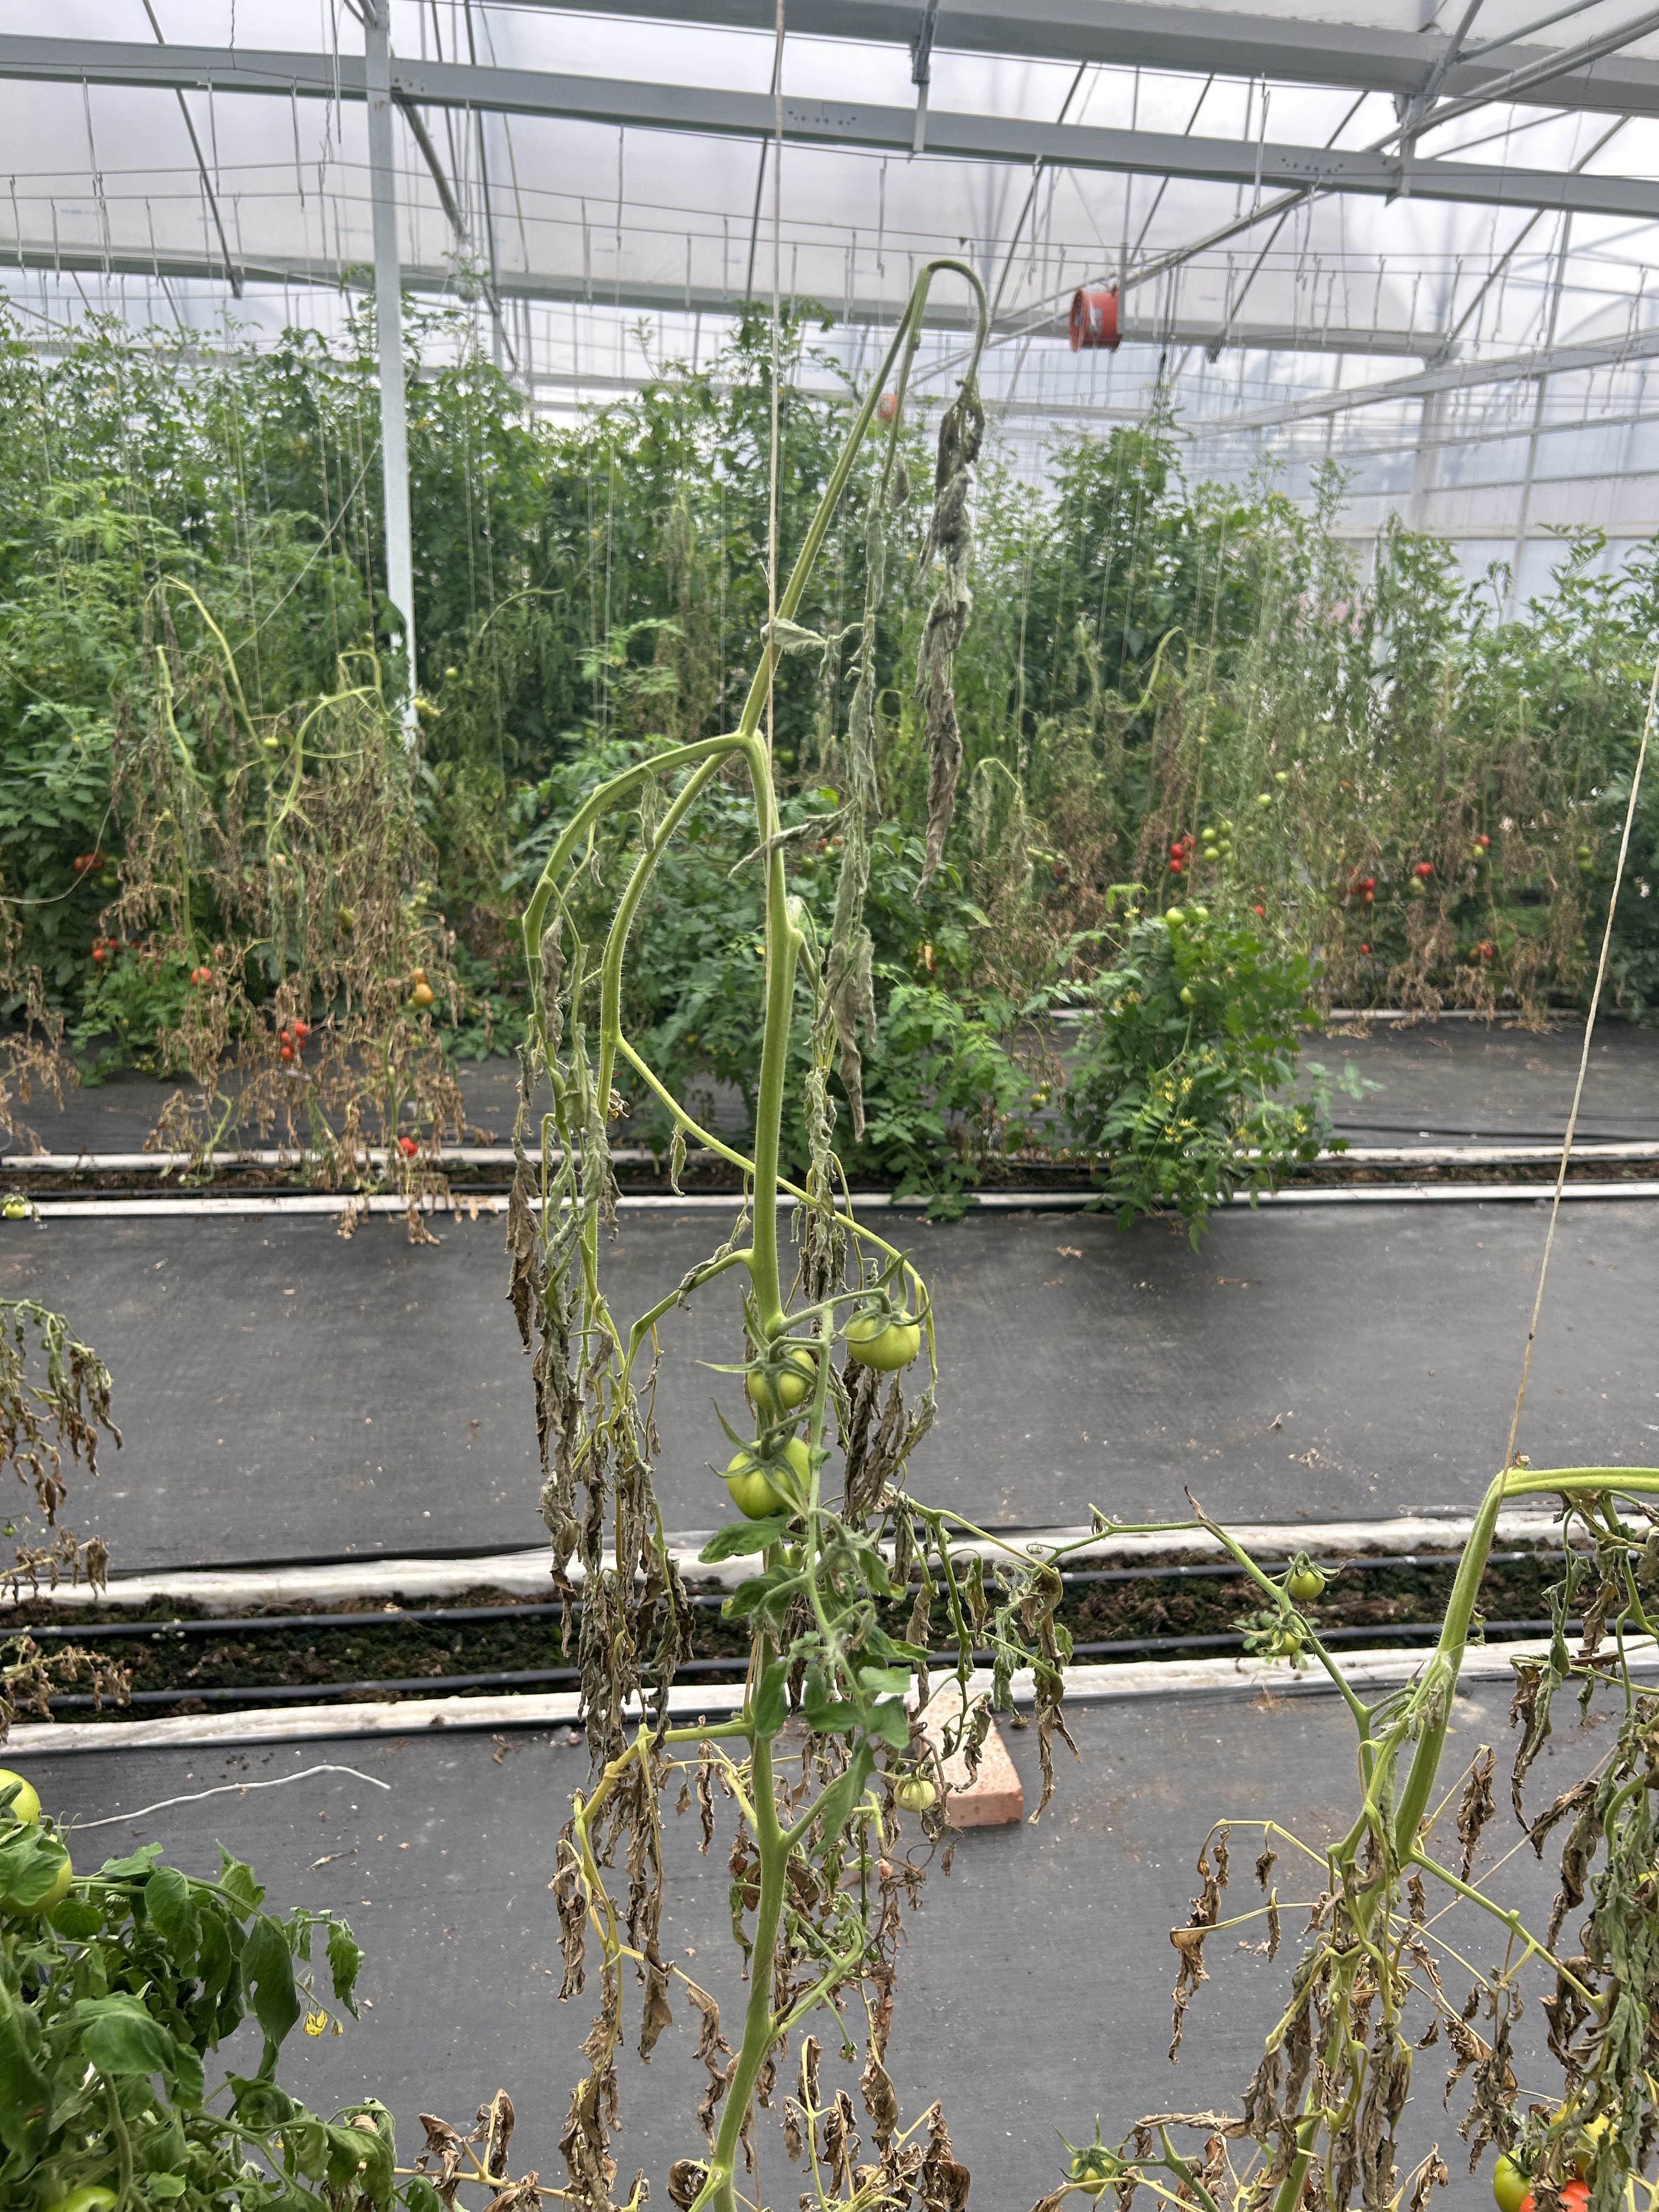
Disease: Wilt